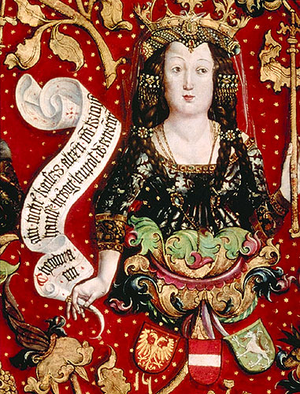
Léopold VI d'Autriche, dit le Glorieux, est duc de Styrie en 1194 et duc d’Autriche de 1198 à 1230. Sous son règne, l’Autriche des Babenberg atteint son apogée. Il est le protecteur des ordres mendiants et de l’ordre des chevaliers Teutoniques. Pris dans les querelles entre le pape et les Hohenstaufen, il prend parti pour les empereurs et échoue dans sa tentative de faire de Vienne un évêché contre la domination de Passau.
Cet article est une liste des impératrices, archiduchesses, duchesses et margravines, épouses des empereurs, archiducs, ducs et margraves d'Autriche, titres héréditaires associés à la maison de Babenberg et par la suite aux Habsbourg, qui ont régné sur la Marche de l'Est médiévale. Le dernier de ces titres, et l'Empire qui y était associé a été aboli à la fin de la Première Guerre mondiale en 1918, quand l'Autriche est devenue une république et lorsque les autres royaumes et territoires représentés au sein du Conseil impérial ont proclamé leur indépendance ou leur adhésion à d'autres États.